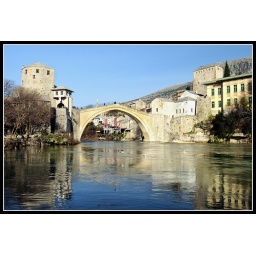
Old bridge in Mostar looks much smaller, because of high water level of river Neretva.